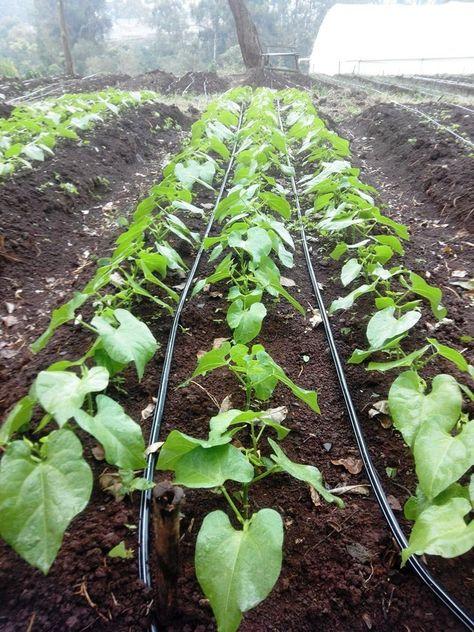
Shamba kubwa lililo na mimea michanga inayomwagiliwa kwa mfumo wa kisasa wa umwagiliaji wa njia ya matone, ambao mabomba hupita katikati ya shamba hilo yakimwagilia moja kwa moja kwenye mizizi ili kuhakikisha ukuaji mzuri wa mimea hiyo.